Tavern

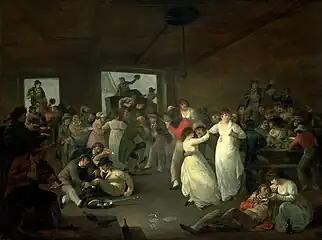
A scene in an unspecified tavern at Portsmouth after one or more ships have been paid off

A common German name for German taverns or pubs is "Kneipe". Drinking practices in 16th-century Augsburg, Germany, suggest that the use of alcohol in early modern Germany followed carefully structured cultural norms. Drinking was not a sign of insecurity and disorder. It helped define and enhance men's social status and was therefore tolerated among men as long as they lived up to both the rules and norms of tavern society and the demands of their role as householders. Tavern doors were closed to respectable women unaccompanied by their husbands, and society condemned drunkenness among women, but when alcohol abuse interfered with the household, women could deploy public power to impose limits on men's drinking behaviour.